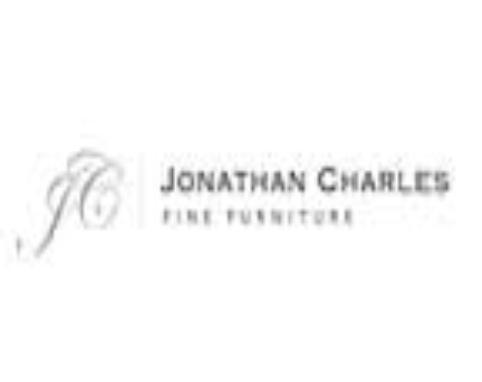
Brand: Jonathan Charles
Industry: Necessities